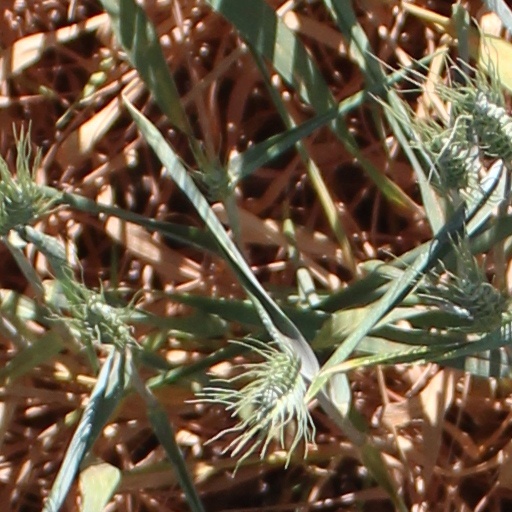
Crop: wheat